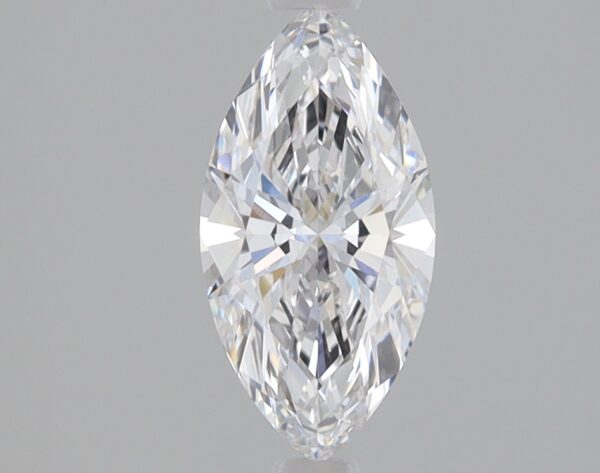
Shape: marquise
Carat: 0.82
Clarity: VVS2
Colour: F
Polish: EX
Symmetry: EX
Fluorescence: NONE
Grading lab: IGI
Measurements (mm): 10.05 x 5.08 x 3.04